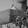
ASL letter: H